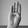
ASL letter: B